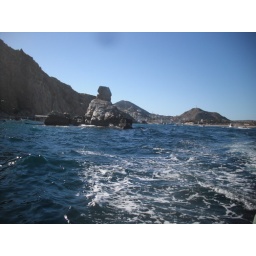
The rocks at Land's End during a glass bottom boat tour on our first full day in Cabo (12/31/09)